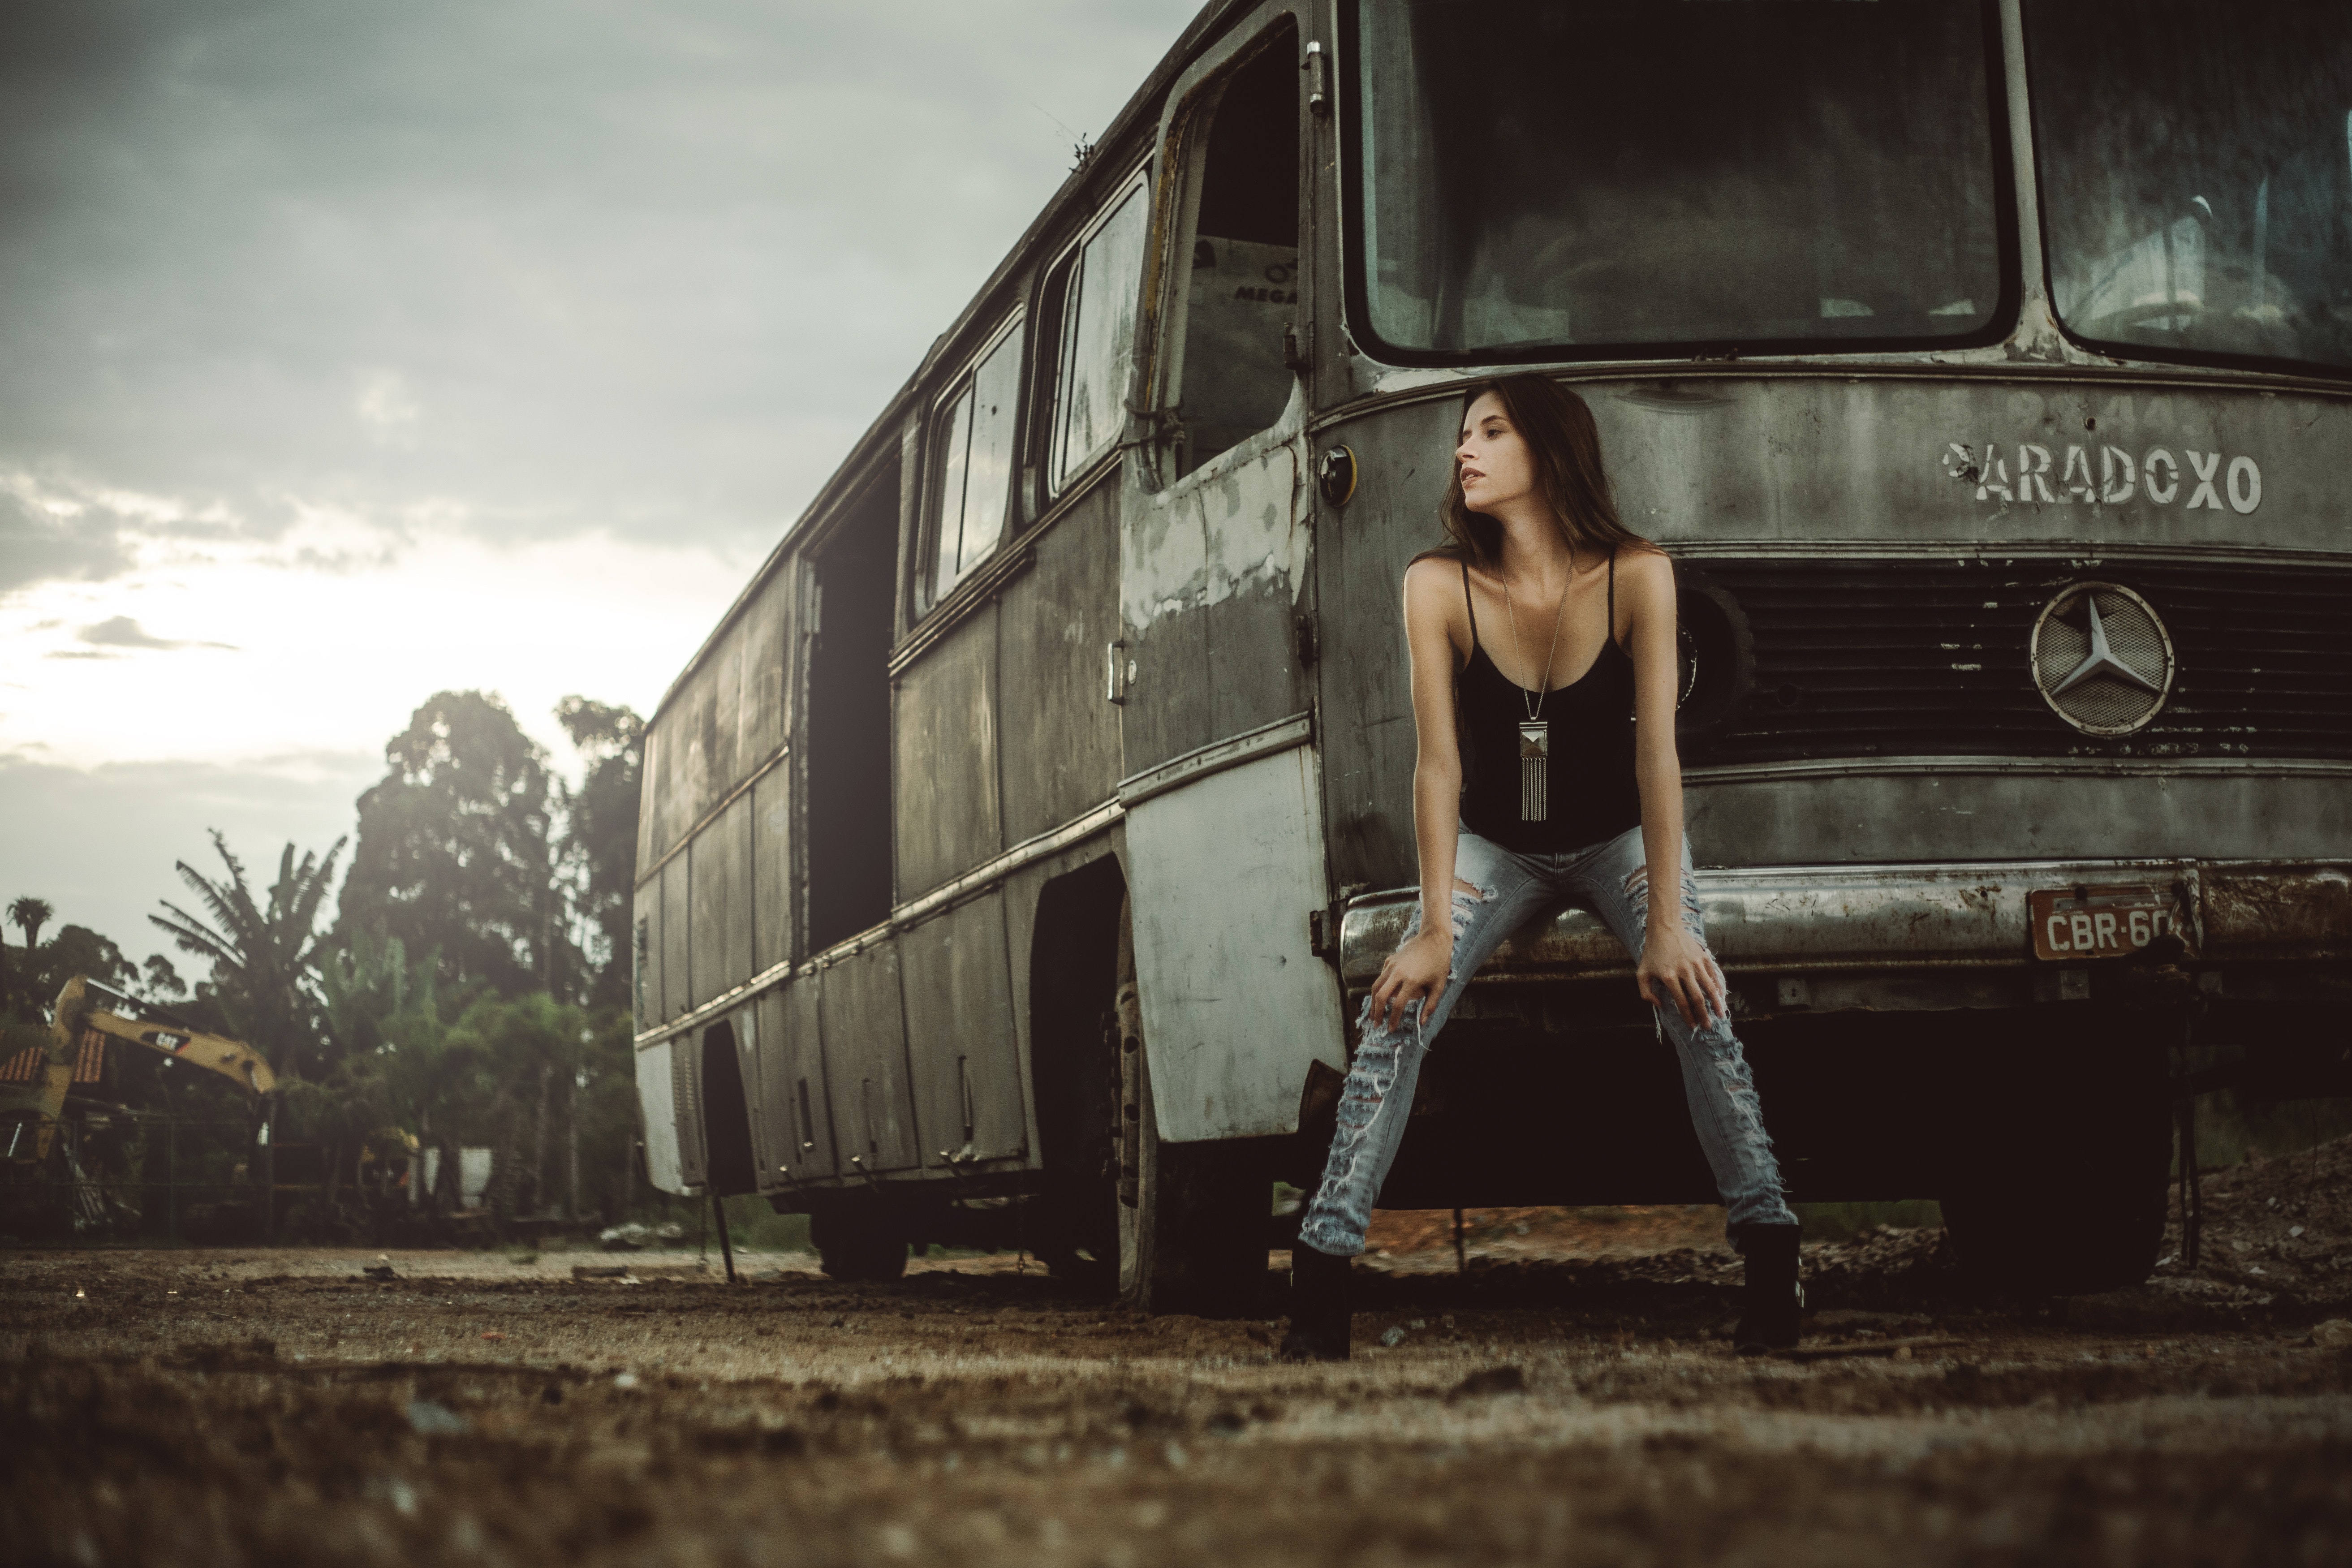
transport, mode of transport, vehicle, sky, tree, rolling, photography, public transport, train, wheel, car, cloud, Tints and shades, plant, track, railway, commercial vehicle